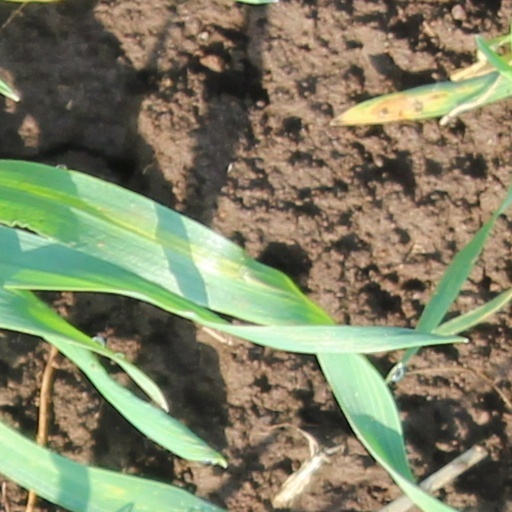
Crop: wheat